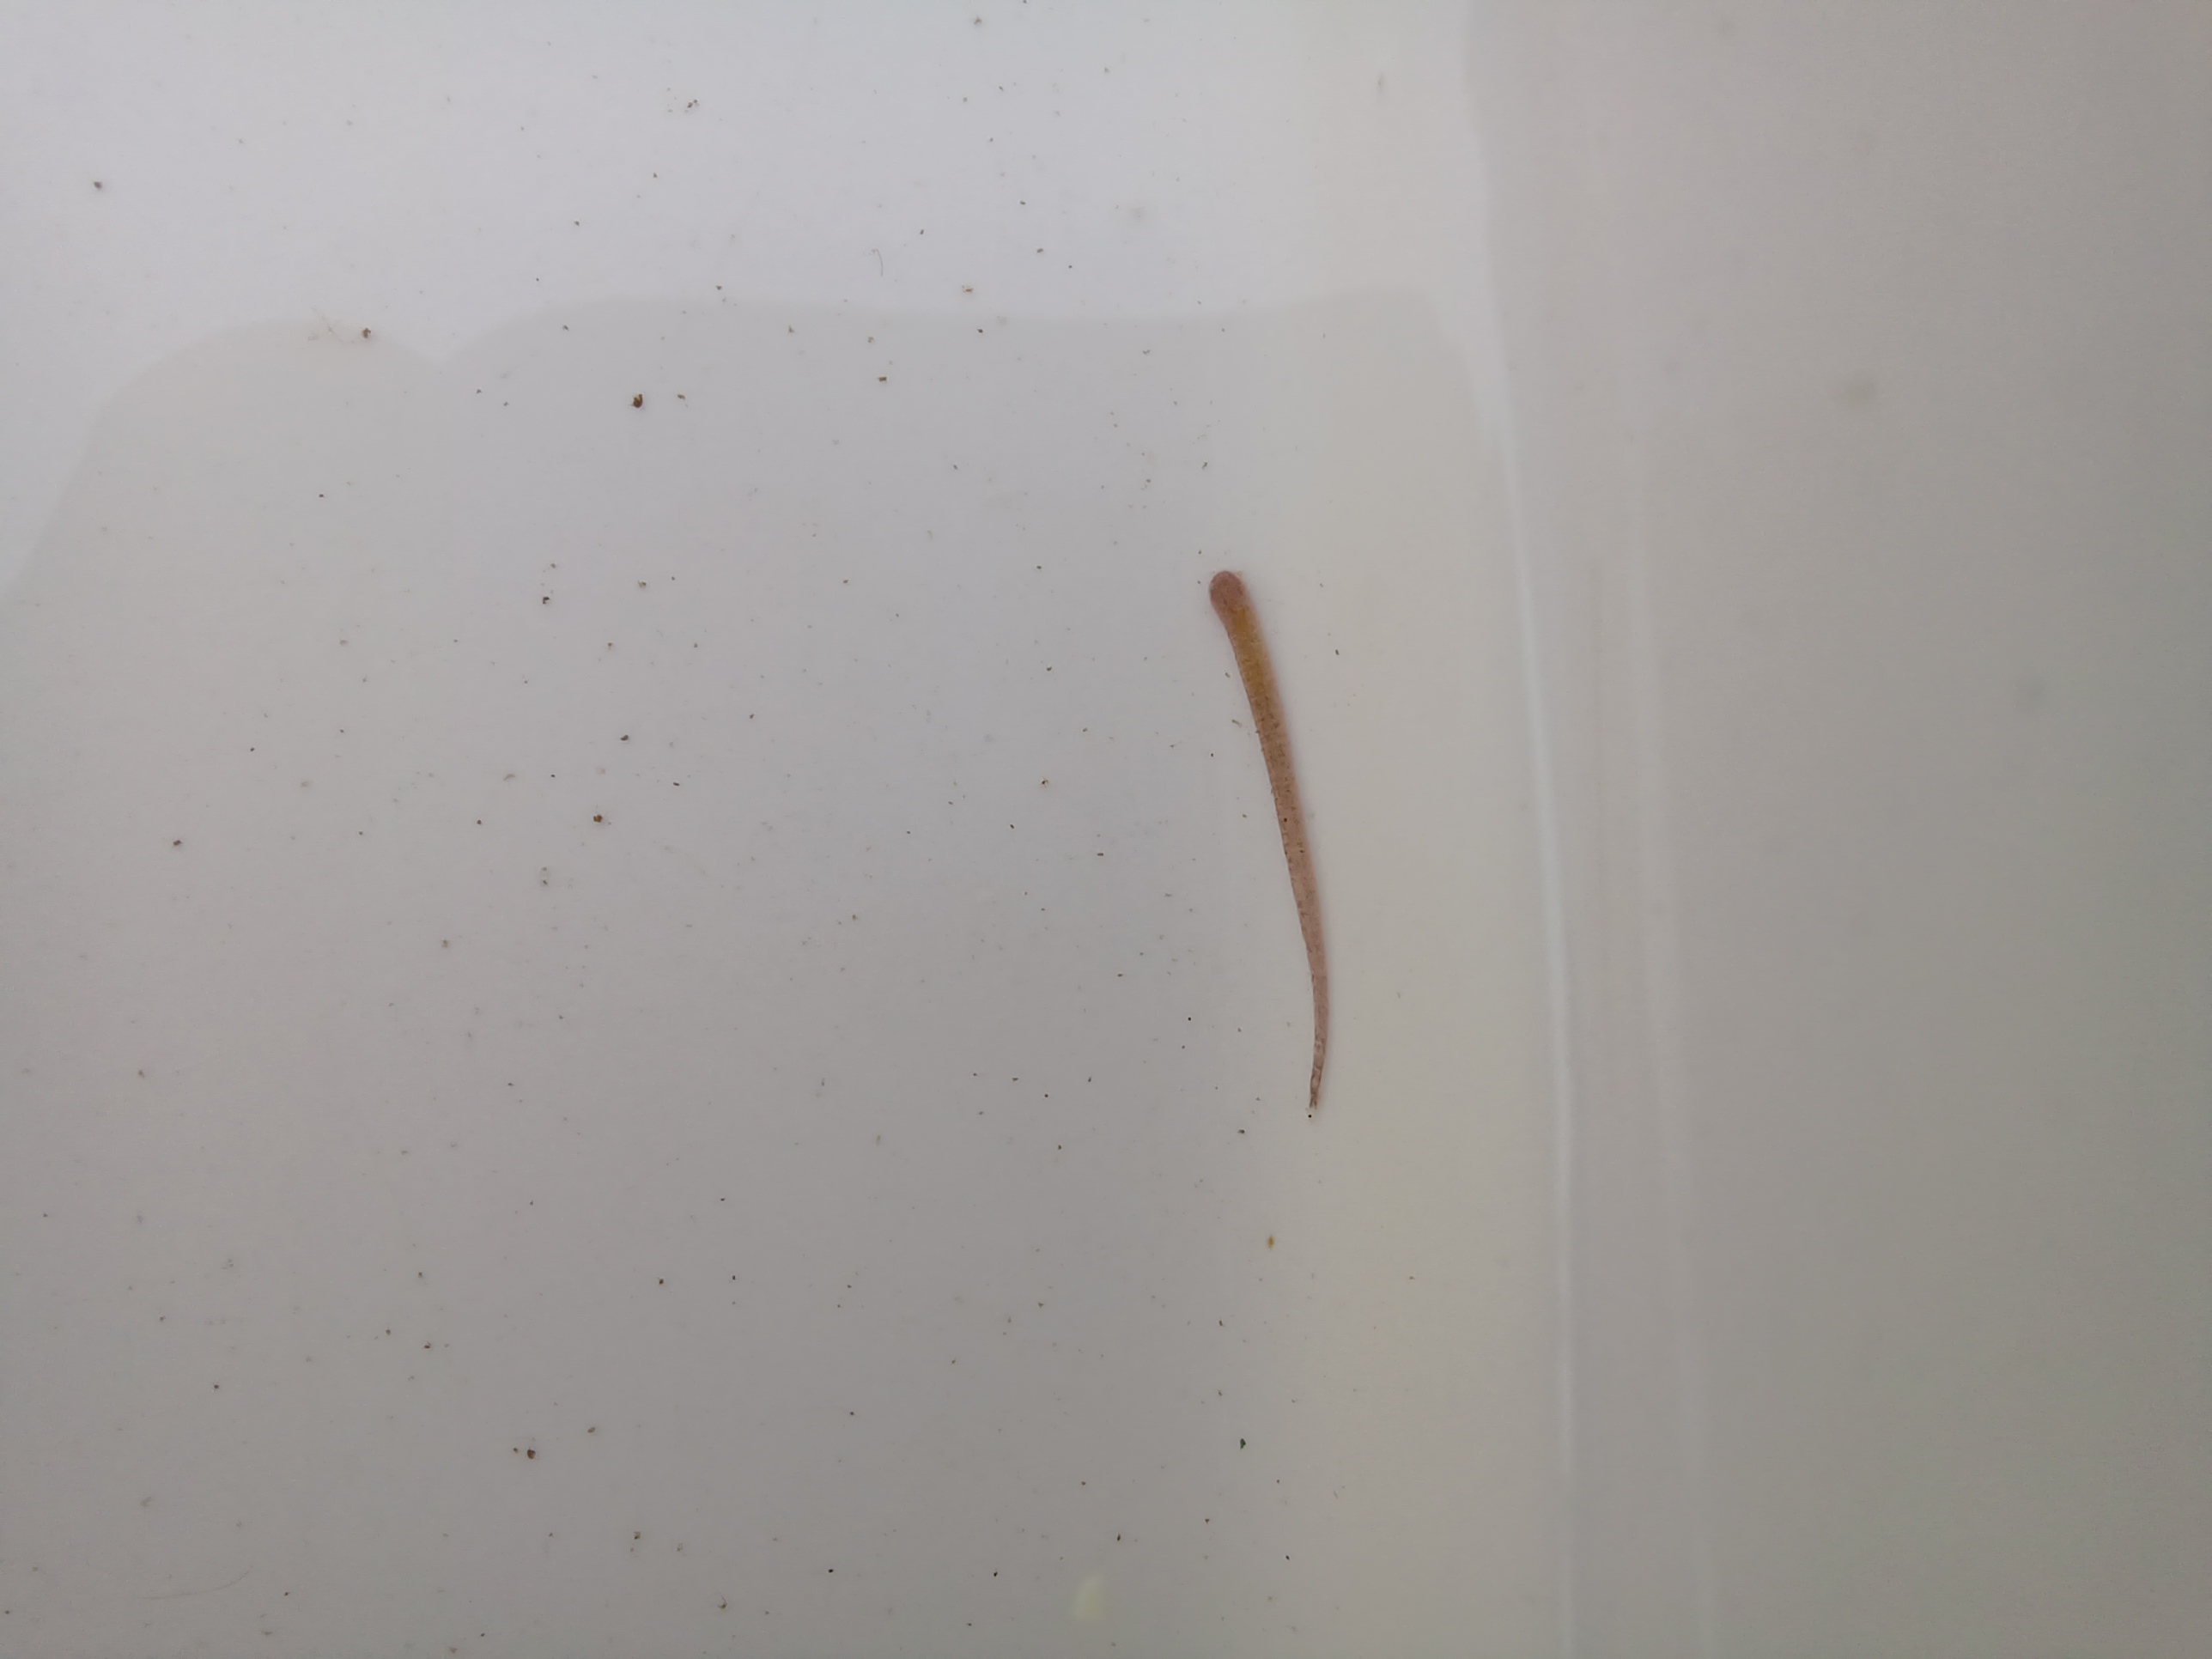
Macroinvertebrate group: leeches